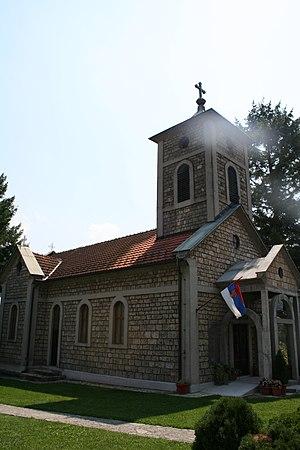
Donja Borina est une localité de Serbie située dans la municipalité de Mali Zvornik, district de Mačva. Au recensement de 2011, elle comptait 1 515 habitants.